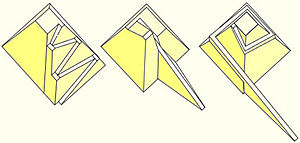
Egyptisk pyramide / Teorier
Et billede over mulige ramper.